Army Medical Department (United States)

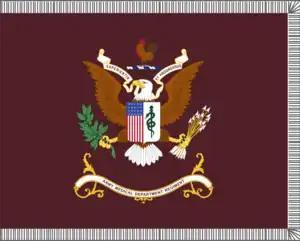
U.S. Army Medical Department Regimental flag

The Army Medical Department of the U.S. Army (AMEDD), formerly known as the Army Medical Service (AMS), encompasses the Army's six medical Special Branches (or "Corps"). It was established as the "Army Hospital" in July 1775 to coordinate the medical care required by the Continental Army during the Revolutionary War. The AMEDD is led by the Surgeon General of the U.S. Army, a lieutenant general.